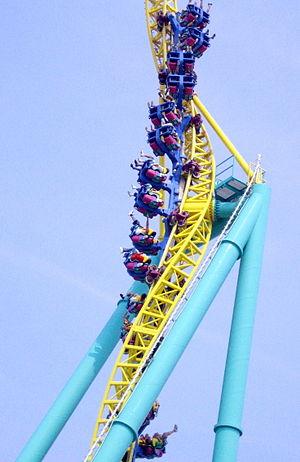
Wicked Twister sont des méga montagnes russes inversées navette lancées du parc Cedar Point, situé à Sandusky, en Ohio, aux États-Unis. Avec leurs 66 mètres de hauteur, ce sont les plus hautes montagnes russes inversées au monde malgré le fait que le parcours soit ouvert. Elles ont été construites par Intamin AG et sont du modèle Twisted Impulse Coaster.
Cedar Point est un parc d'attractions situé à Sandusky dans l'Ohio, aux États-Unis, sur une péninsule du lac Érié. Il détient plusieurs records, dont celui du parc ayant le plus d'attractions, 69 manèges. Parmi elles, se trouvent 17 montagnes russes dont le Top Thrill Dragster, qui a battu plusieurs records
Le terme montagnes russes inversées désigne un type de montagnes russes où les rails se trouvent au-dessus du véhicule et où les passagers ont les pieds dans le vide. Ces modèles comportent des inversions contrairement aux montagnes russes à véhicule suspendu.